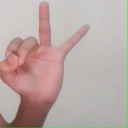
अक्षर: ण